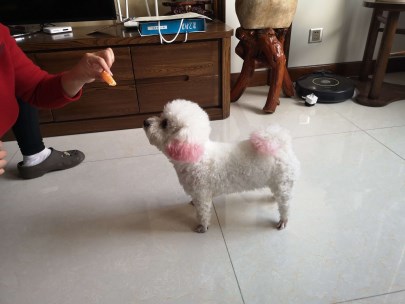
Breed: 3083-n000117-Bichon_Frise